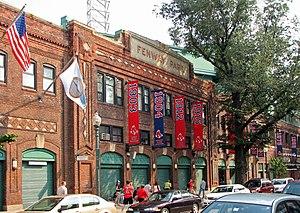
Entrée principale du Fenway Park sur Yawkey Way, Boston, Massachusetts, USA
Le Fenway Park est un stade de baseball situé dans le quartier de Fenway à Boston, dans le Massachusetts. Inaugurée le 20 avril 1912, l'enceinte sportive est toujours exploitée à ce jour, ce qui en fait le plus ancien stade de baseball utilisé en ligue majeure depuis la démolition du Tiger Stadium de Détroit. Les Red Sox de Boston y jouent à domicile depuis 1912.